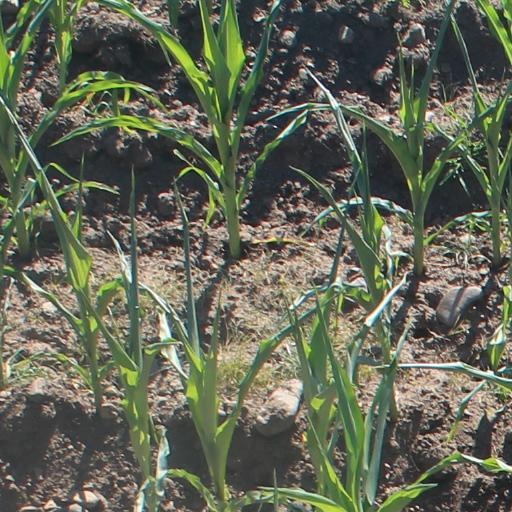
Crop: maize; corn